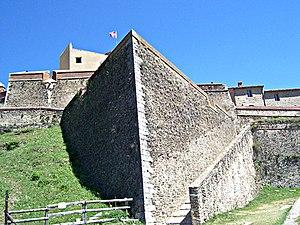
Le Fort Lagarde à Prats-de-Mollo dans les Pyrénées orientales.
Cet article recense les châteaux situés dans le massif montagneux des Pyrénées, notamment le piémont pyrénéen.
Cet article recense les monuments historiques des Pyrénées-Orientales, en France.
Prats-de-Mollo-la-Preste est une commune française, située dans la région Occitanie, département des Pyrénées-Orientales et dans le Haut Vallespir. Cernée de remparts, sa vieille ville médiévale aux ruelles pavées de galets est dominée par le fort Lagarde. Ce dernier fut bâti par Vauban au XVIIᵉ siècle afin de contrôler la nouvelle frontière du traité des Pyrénées.